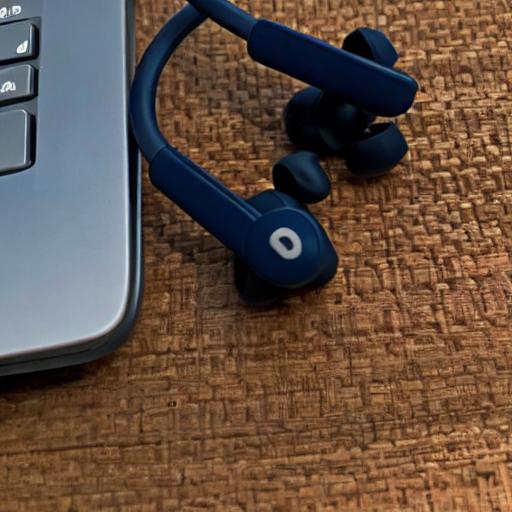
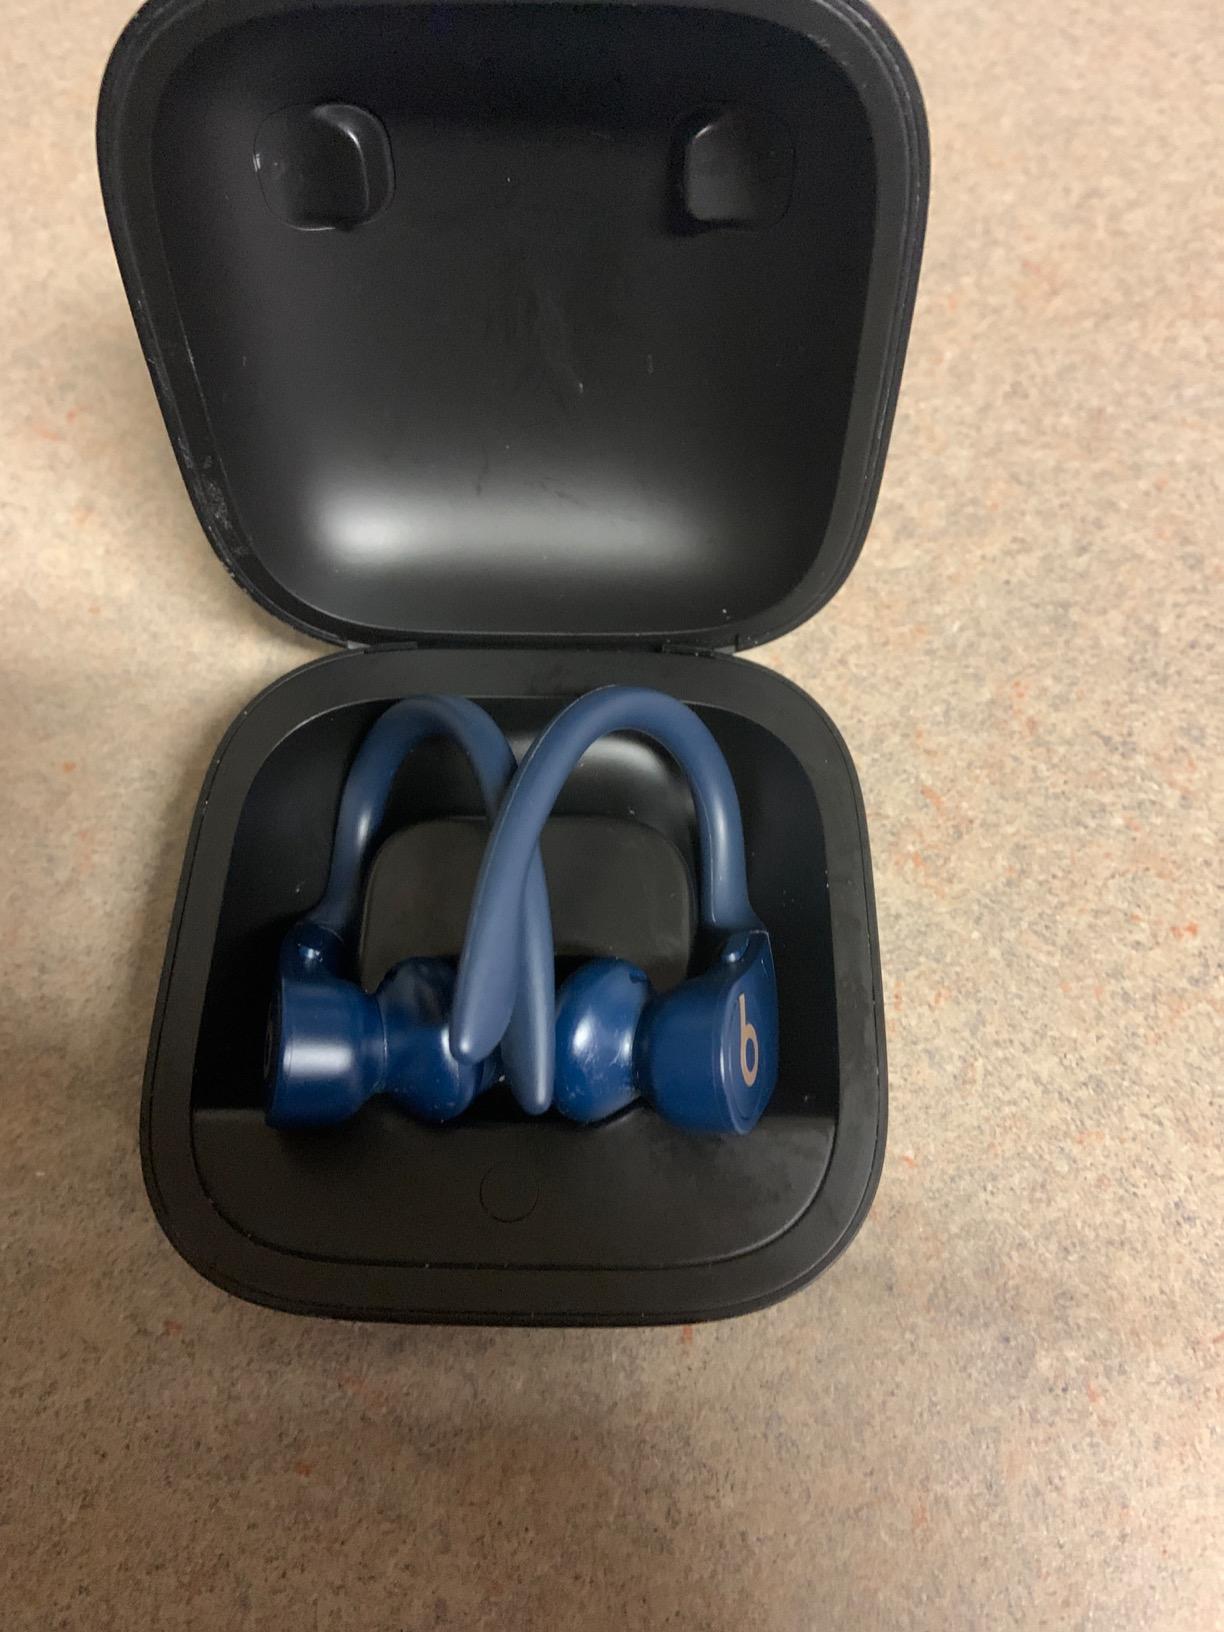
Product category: earbuds
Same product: no